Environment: real
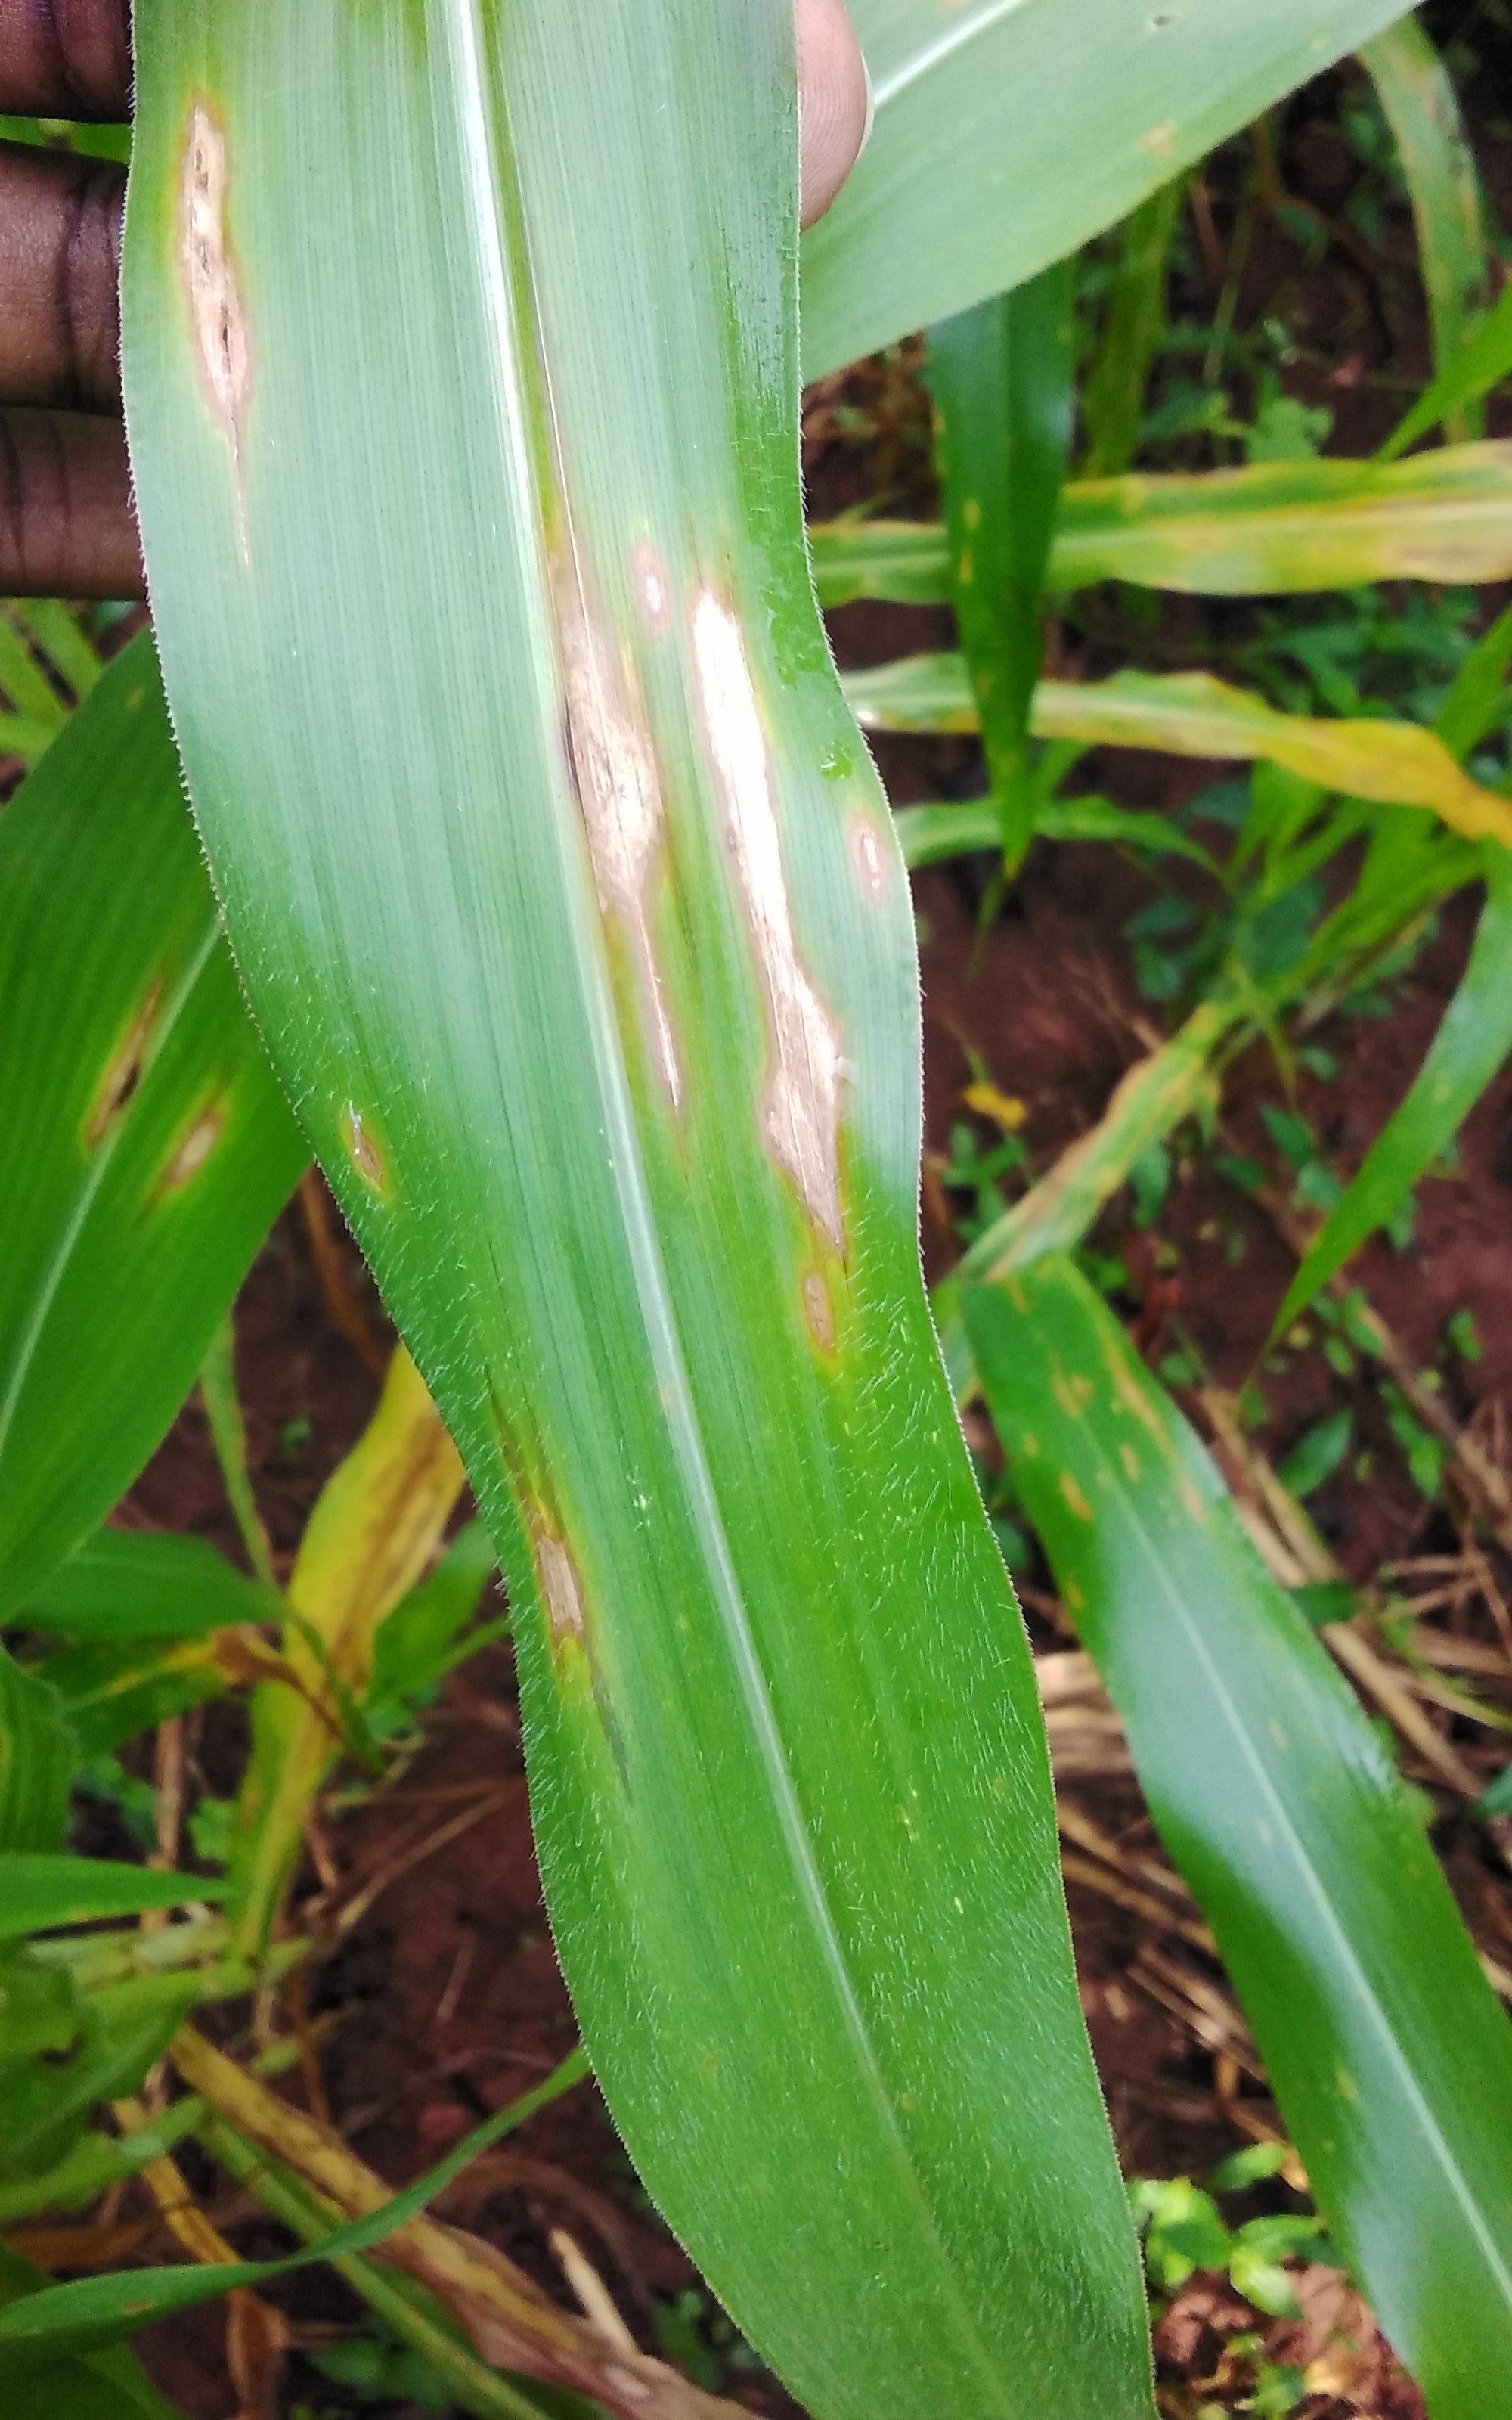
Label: northern_corn_leaf_blight